Lyman Allyn Art Museum

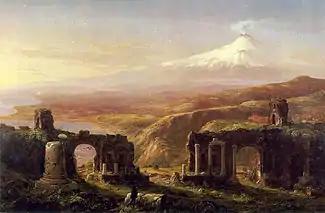
Thomas Cole, "Mount Aetna from Taormina" (1844)

The Lyman Allyn's collection of 19th-century American paintings ranges from the Hudson River School to the Aesthetic Movement and Impressionism. Thomas Cole’s "Mount Aetna from Taormina" (1844), Frederic Edwin Church’s "Study for New England Scenery" (1850), and John F. Kensett’s oval "Bash Bish Falls" (1851) are examples of the Hudson River School, while Winslow Homer’s tile painting "The Shepherdess" (1878) is an example of his work with the Tile Club. These American works are frequently requested for loan exhibitions and for reproduction in scholarly articles and exhibition catalogues.